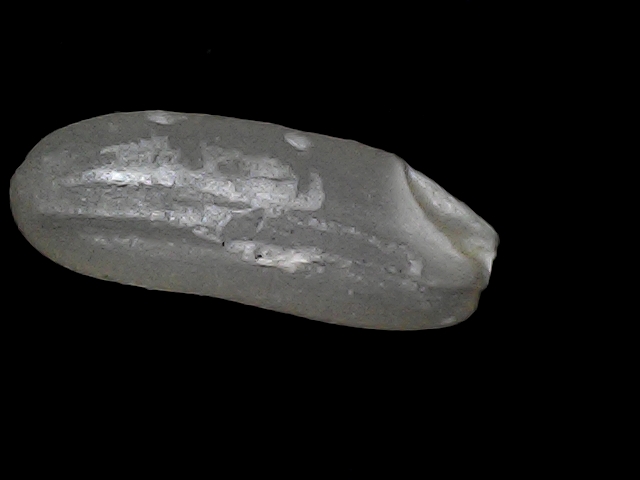
Rice variety: BD30